German occupation of Norway

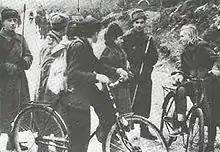
Soviet soldiers meet local Norwegian inhabitants.

By 23 April, there was open discussion about evacuating Allied troops, and on 24 April Norwegian troops, supported by French soldiers, failed to stop a Panzer advance. On 26 April the British decided to evacuate Norway.